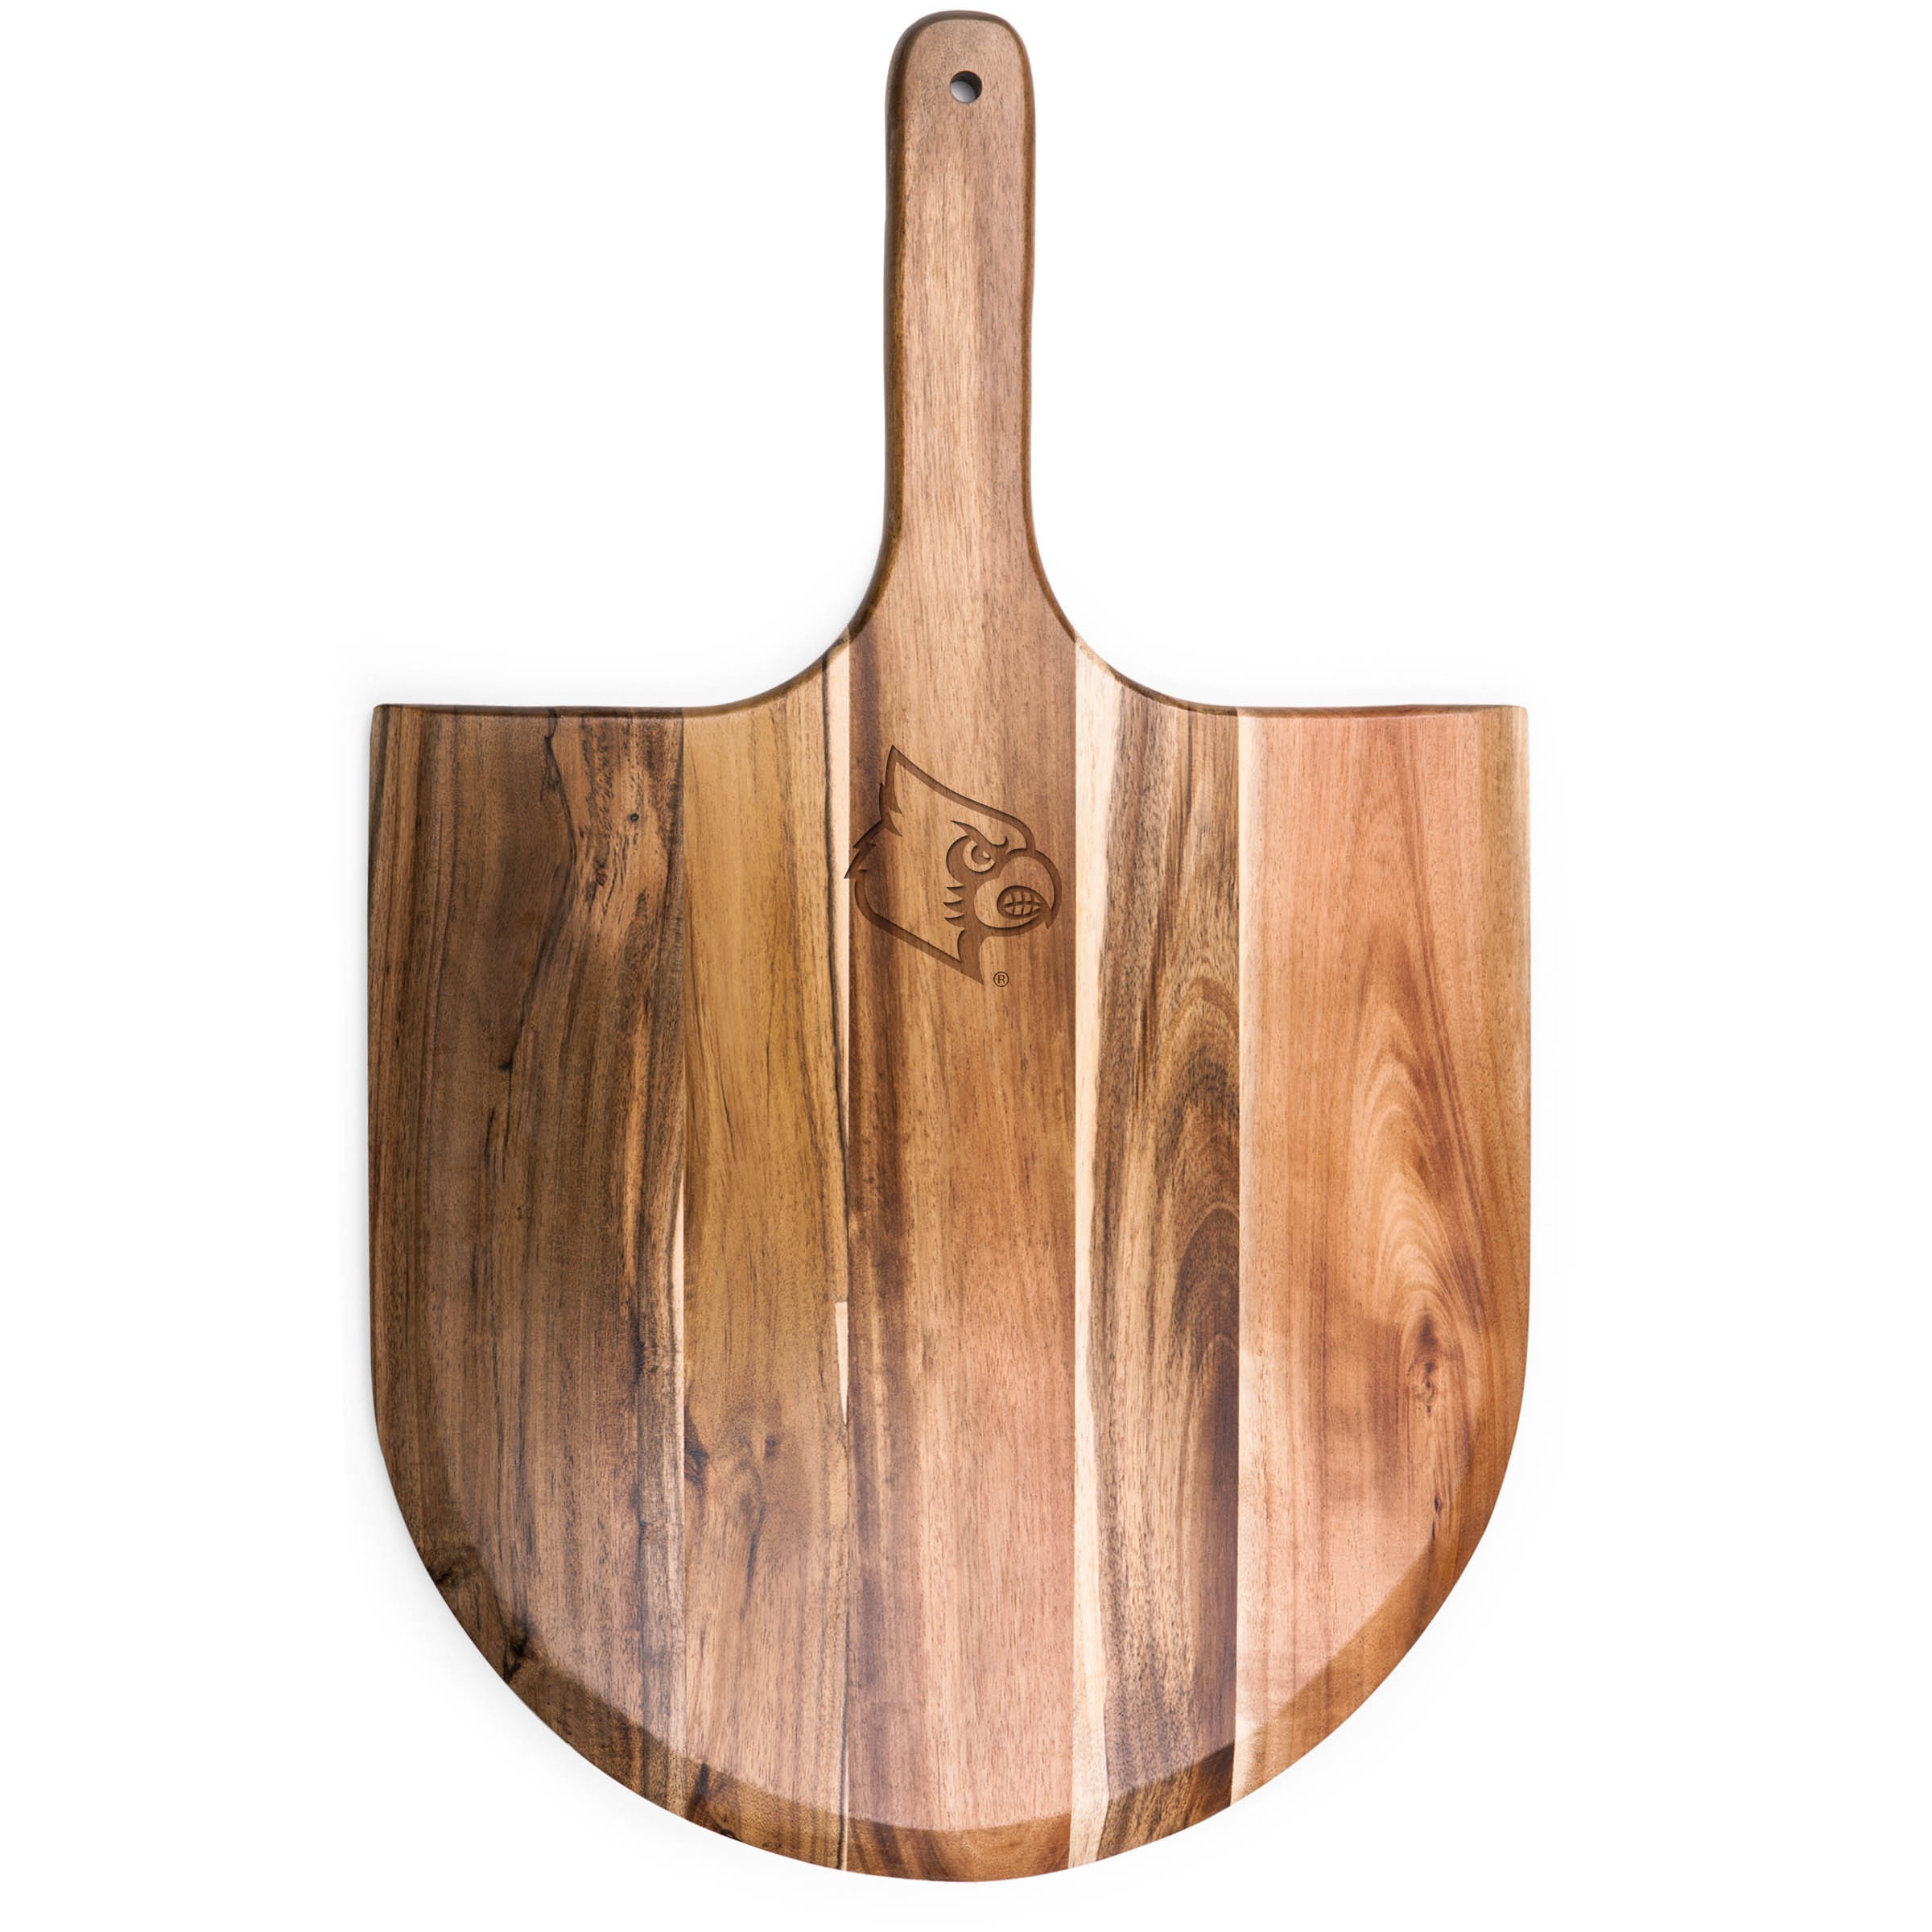
Louisville Cardinals - Acacia Pizza Peel Serving Paddle
There is perhaps no food more universally beloved than pizza, the great equalizer. If you’re holding a pizza party at home, make sure you have the highest quality tools for the job with a wooden baking peel. The Acacia Wood Pizza Peel is a pro-grade pizza board with a beveled edge to make it easier to transfer pizzas and bread in & out of the oven (or your fancy wood-fired pizza oven!). With a tapered handle for a steady and comfortable grip, and the beautiful natural acacia wood grain, this pizza paddle looks equally lovely on the table or hanging in your kitchen. When the pizza party's done, simply surface wash your wood pizza peel with a damp cloth and hang it by the integrated hole in the pizza board handle.
Brand: Toscana
Category: Home & Garden > Kitchen & Dining > Kitchen Tools & Utensils > Baking Peels